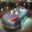
Label: automobile